Nyeema Morgan

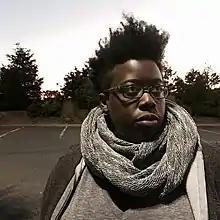

Nyeema Morgan (born 1977) is an American interdisciplinary and conceptual artist. Working in drawing, sculpture and print media, her works focus on how meaning is constructed and communicated given complex socio-political systems. Born in Philadelphia, she earned her BFA from the Cooper Union School of Art and her MFA from the California College of the Arts. She has held artist residencies at the Skowhegan School of Painting and Sculpture and Smack Mellon. Morgan's works are in the permanent collections of the Bowdoin College Museum of Art and the Menil Collection.